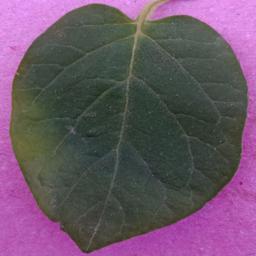
Label: Potato___Healthy